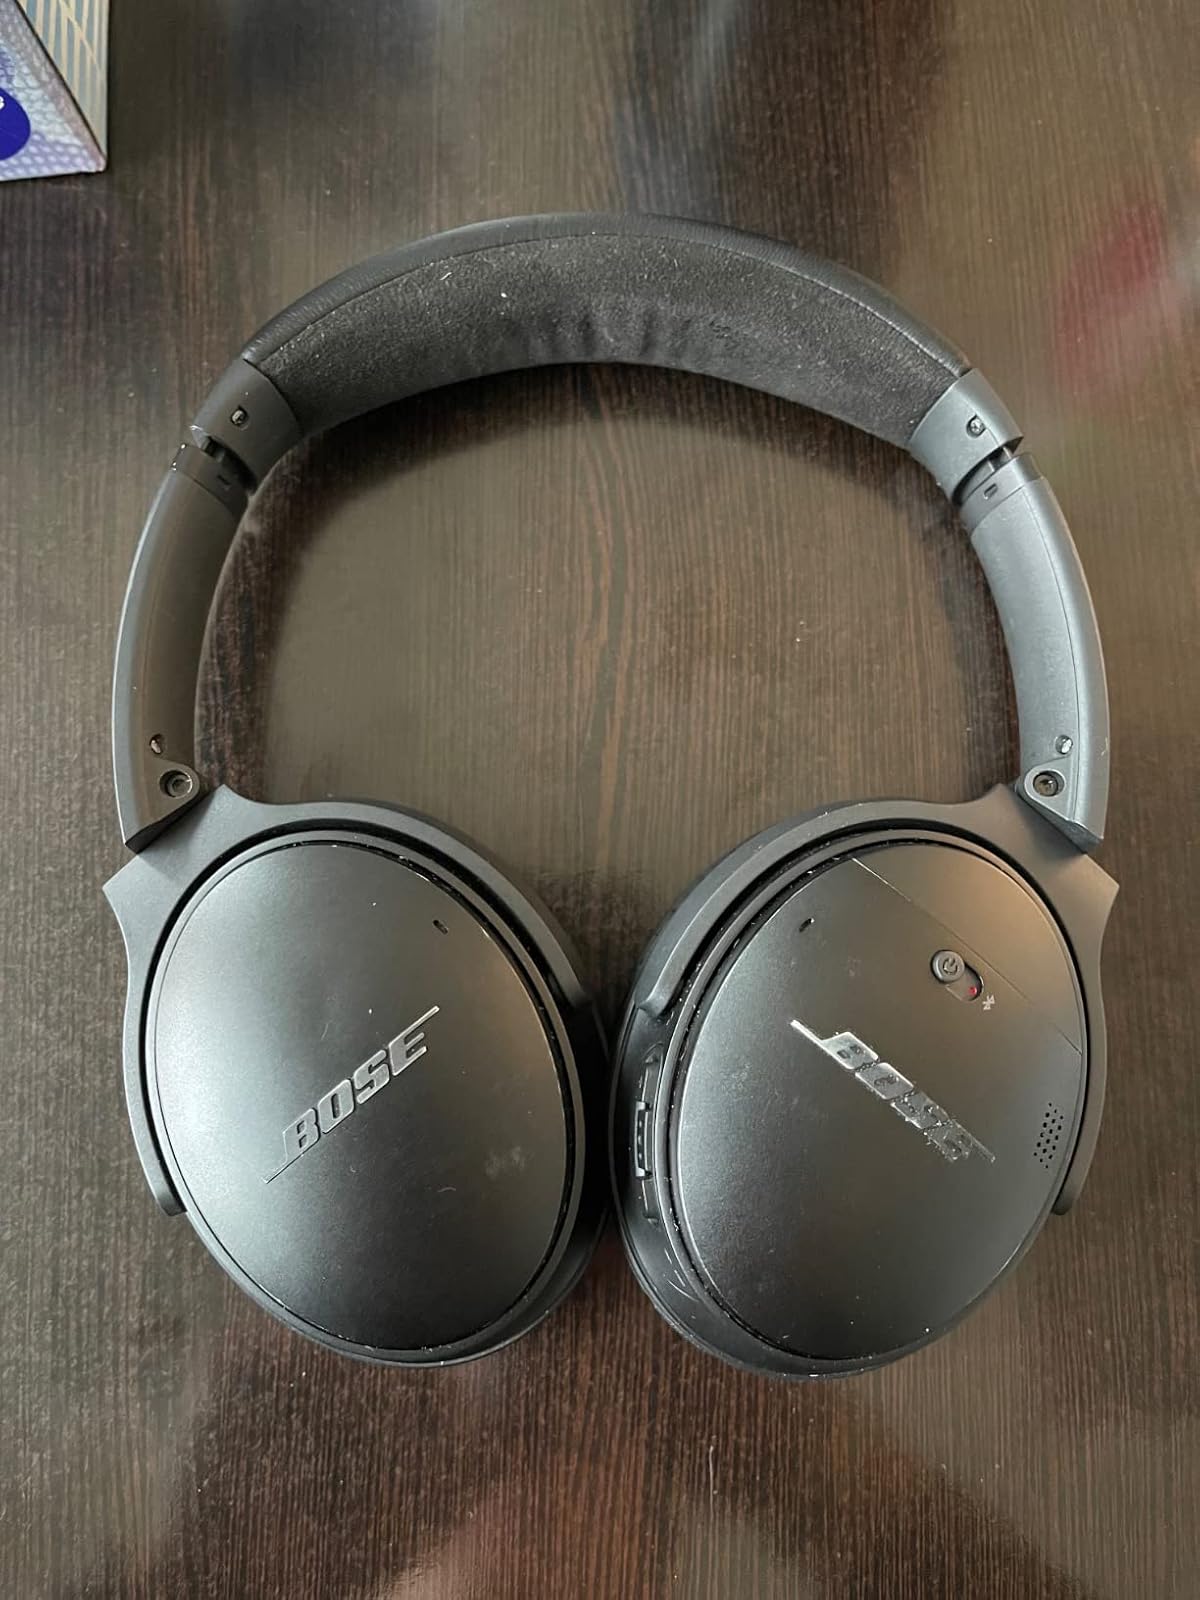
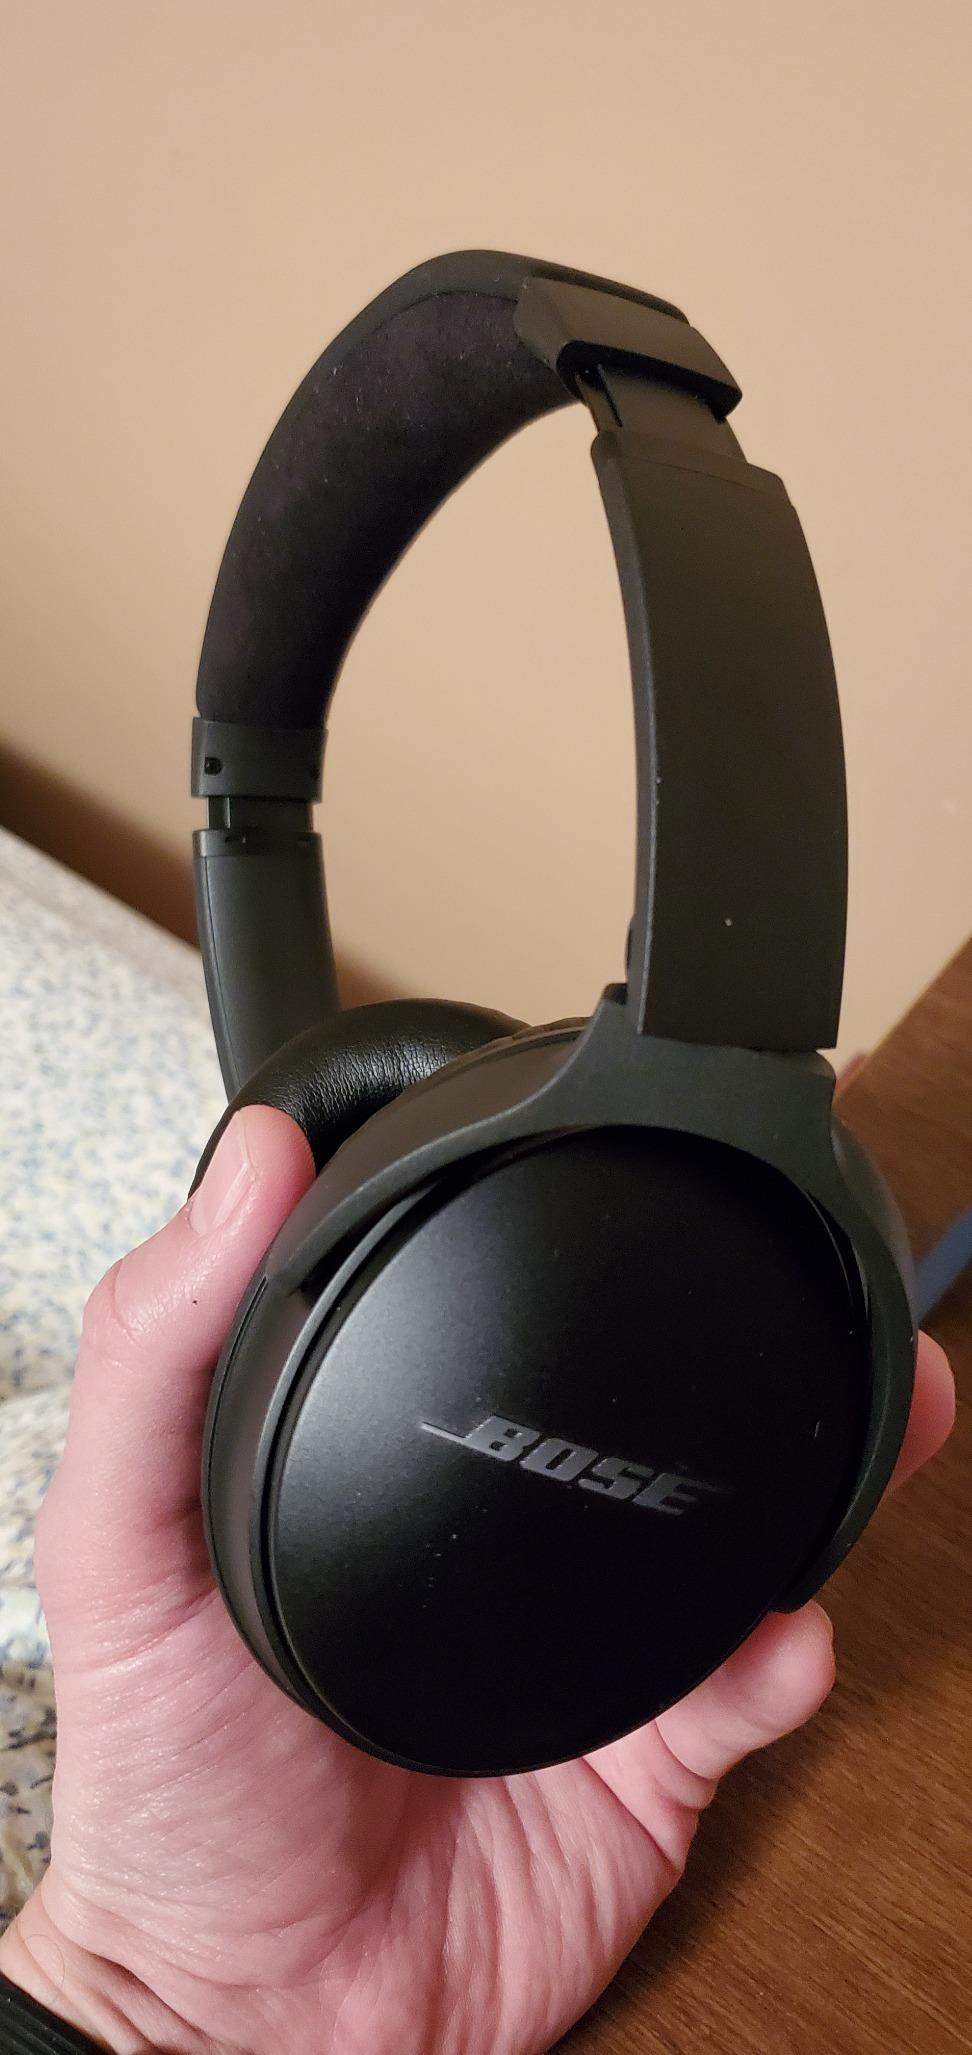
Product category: headphones
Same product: yes